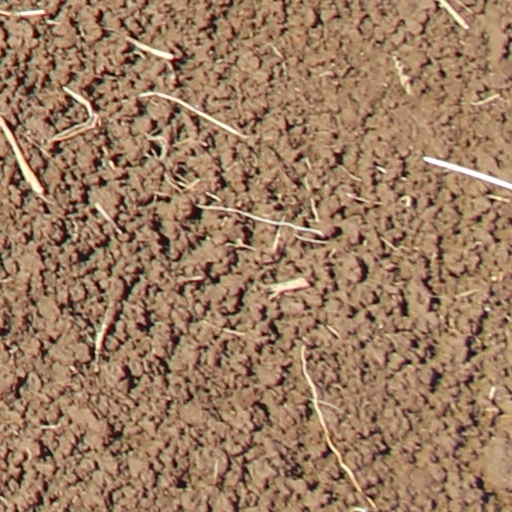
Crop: wheat